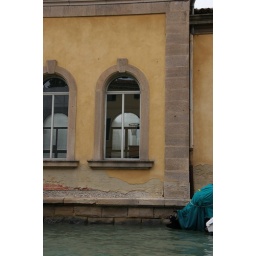
... for basketball fans ...you can play basket almost in the water ;)